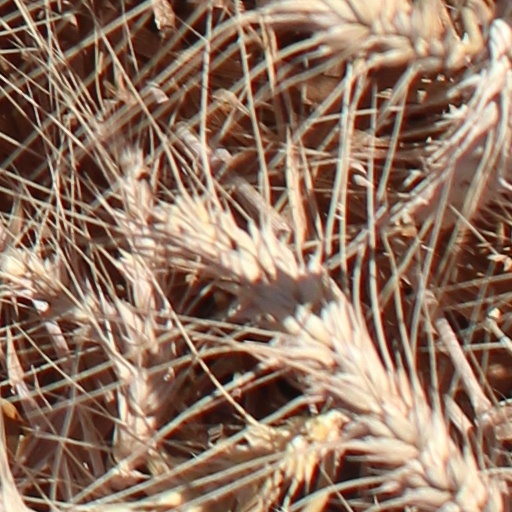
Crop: wheat